Holding current (electronics)

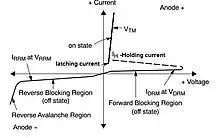
The latching current in less than the holding current.

The holding current (hypostatic) for electrical, electromagnetic, and electronic devices is the minimum current which must pass through a circuit in order for it to remain in the 'ON' state. The term can be applied to a single switch or to an entire device. A simple example of holding current is in a Spark gap.